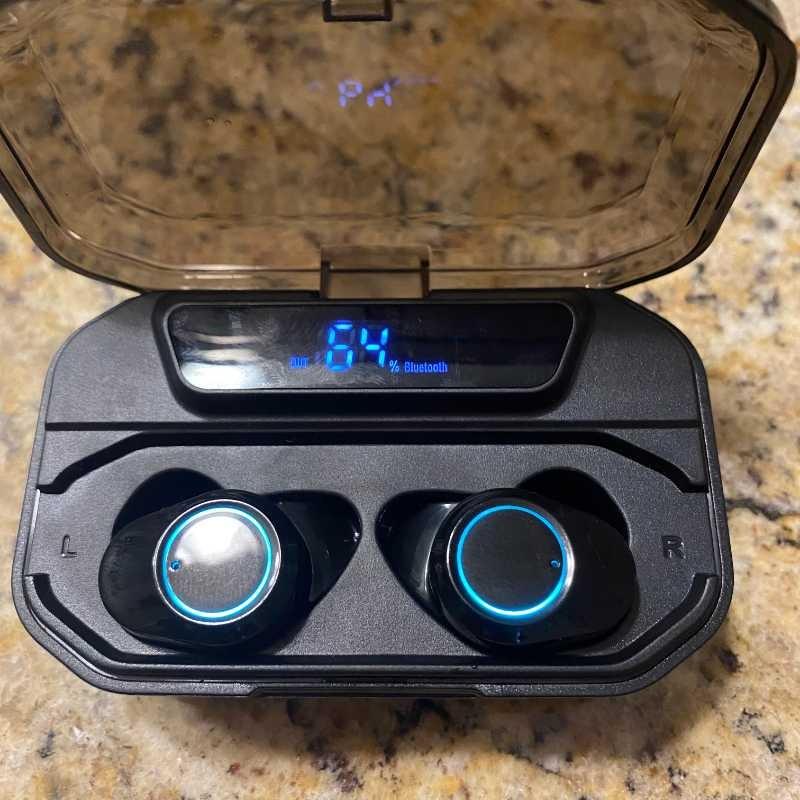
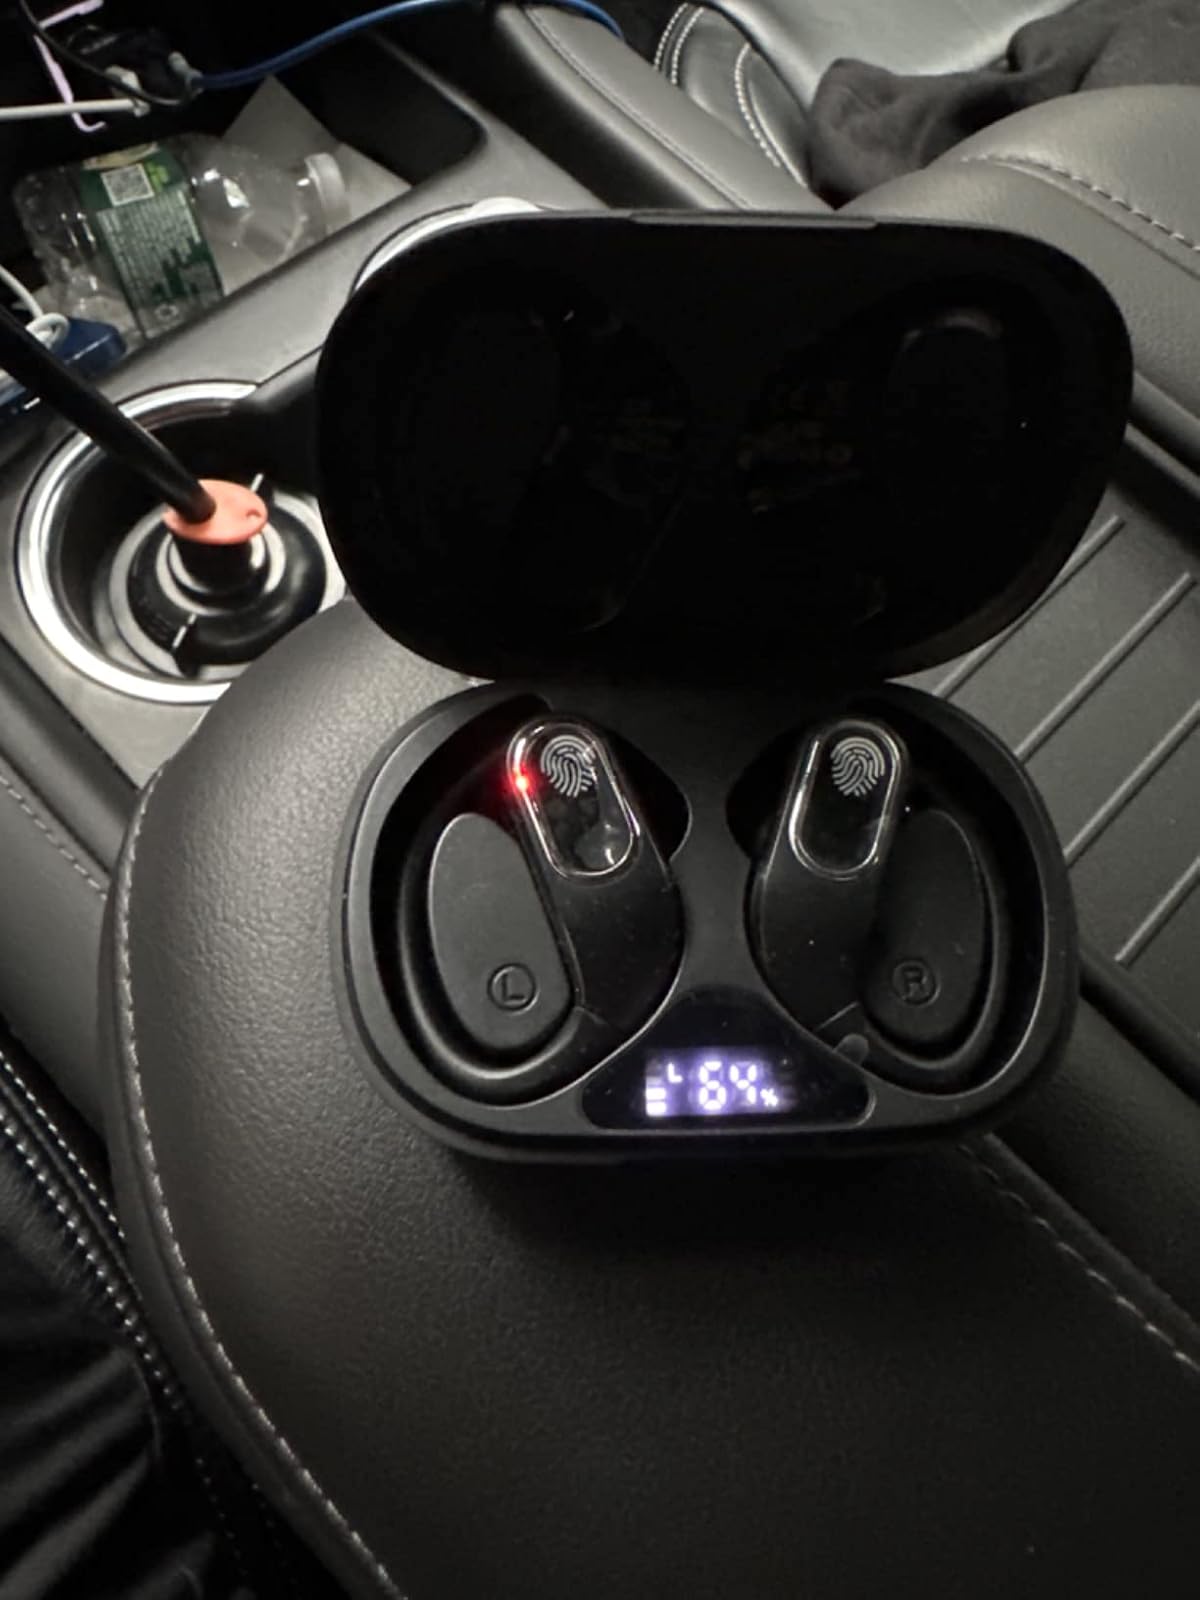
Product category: earbuds
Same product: no